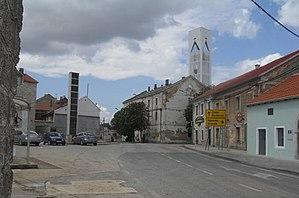
Kistanje est un village et une municipalité située en Dalmatie, dans le comitat de Šibenik-Knin, en Croatie. Au recensement de 2001, la municipalité comptait 3 038 habitants, dont 57,14 % de Serbes et 41,31 % de Croates ; le village seul comptait 1 752 habitants.